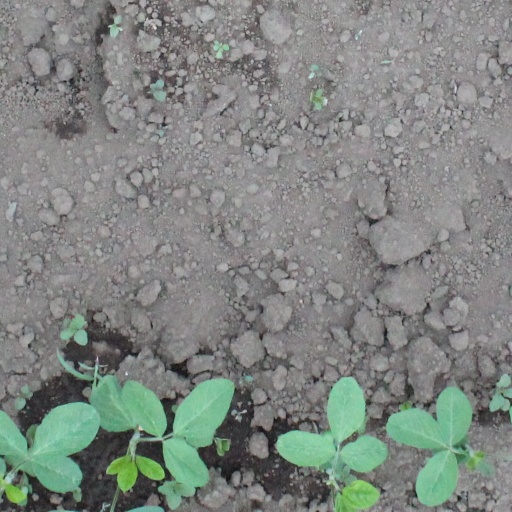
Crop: soybean